Guildford Cathedral

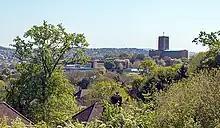
Guildford Cathedral and the University of Surrey

Where to put the cathedral for the new diocese of Guildford was a vexing question until Richard, Lord Onslow donated atop Stag Hill — so named because the Kings of England used to hunt there. Its solid red brick outline is visible for miles around. Whilst in 1932 this was far outside the town of Guildford, the growth since then has already begun to wrap around the cathedral to the west and south. Guildford Cathedral shares Stag Hill with the main campus of the University of Surrey.